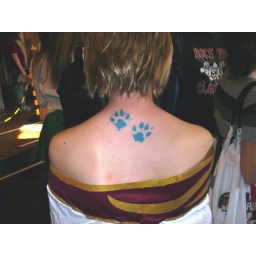
Interesting cat paw tattoo on girl in front of me in Registration line :)